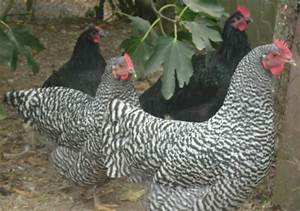
Label: chicken